IBM 1401

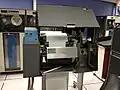
1403 line printer opened, with 729 tape drives in the background.

The modules used were fairly delicate, compared to previous unit-record equipment, so IBM shipped them enclosed in a newly invented packing material, bubble wrap. This was one of the first widespread uses of this packing; it greatly impressed recipients, and brought great publicity to the material.